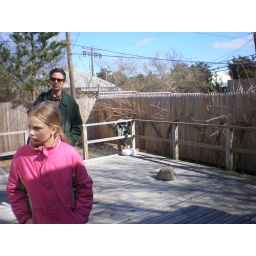
View towards the neighbors. Word on the street is that the vines on that fence turn completely green in the summer.